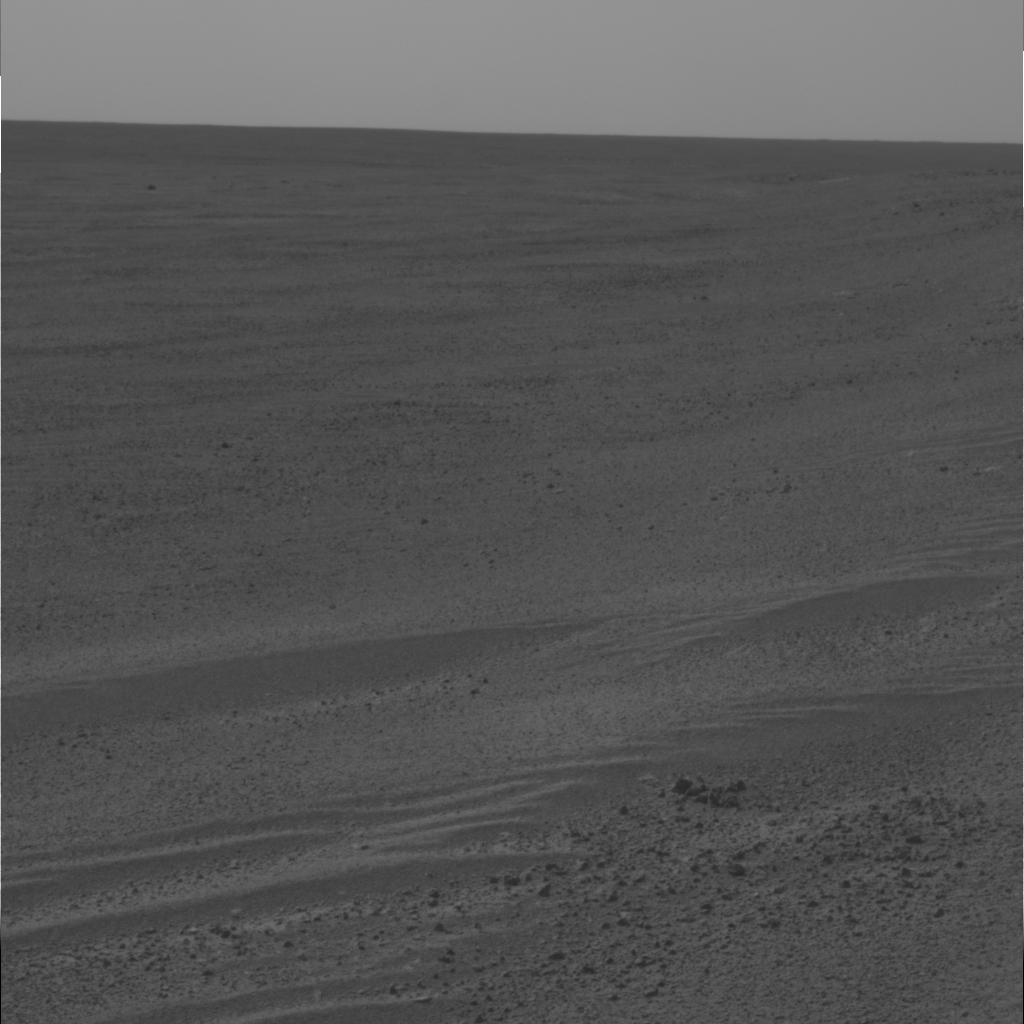
Surface features visible: Dunes/Ripples, Soil, Spherules, Distant Vista, Sky